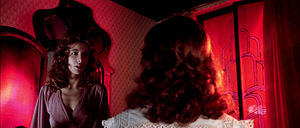
Technicolor / Historie
Den italienske kult-klassiker Suspiria fra 1977 er blandt de sidste film til at bruge Technocolor.
Technicolor er navnet på en farveskabelsesproces, hvor man benyttede 3 farvefiltre, som blev frembragt gennem en prisme i et specieltbygget kamera.